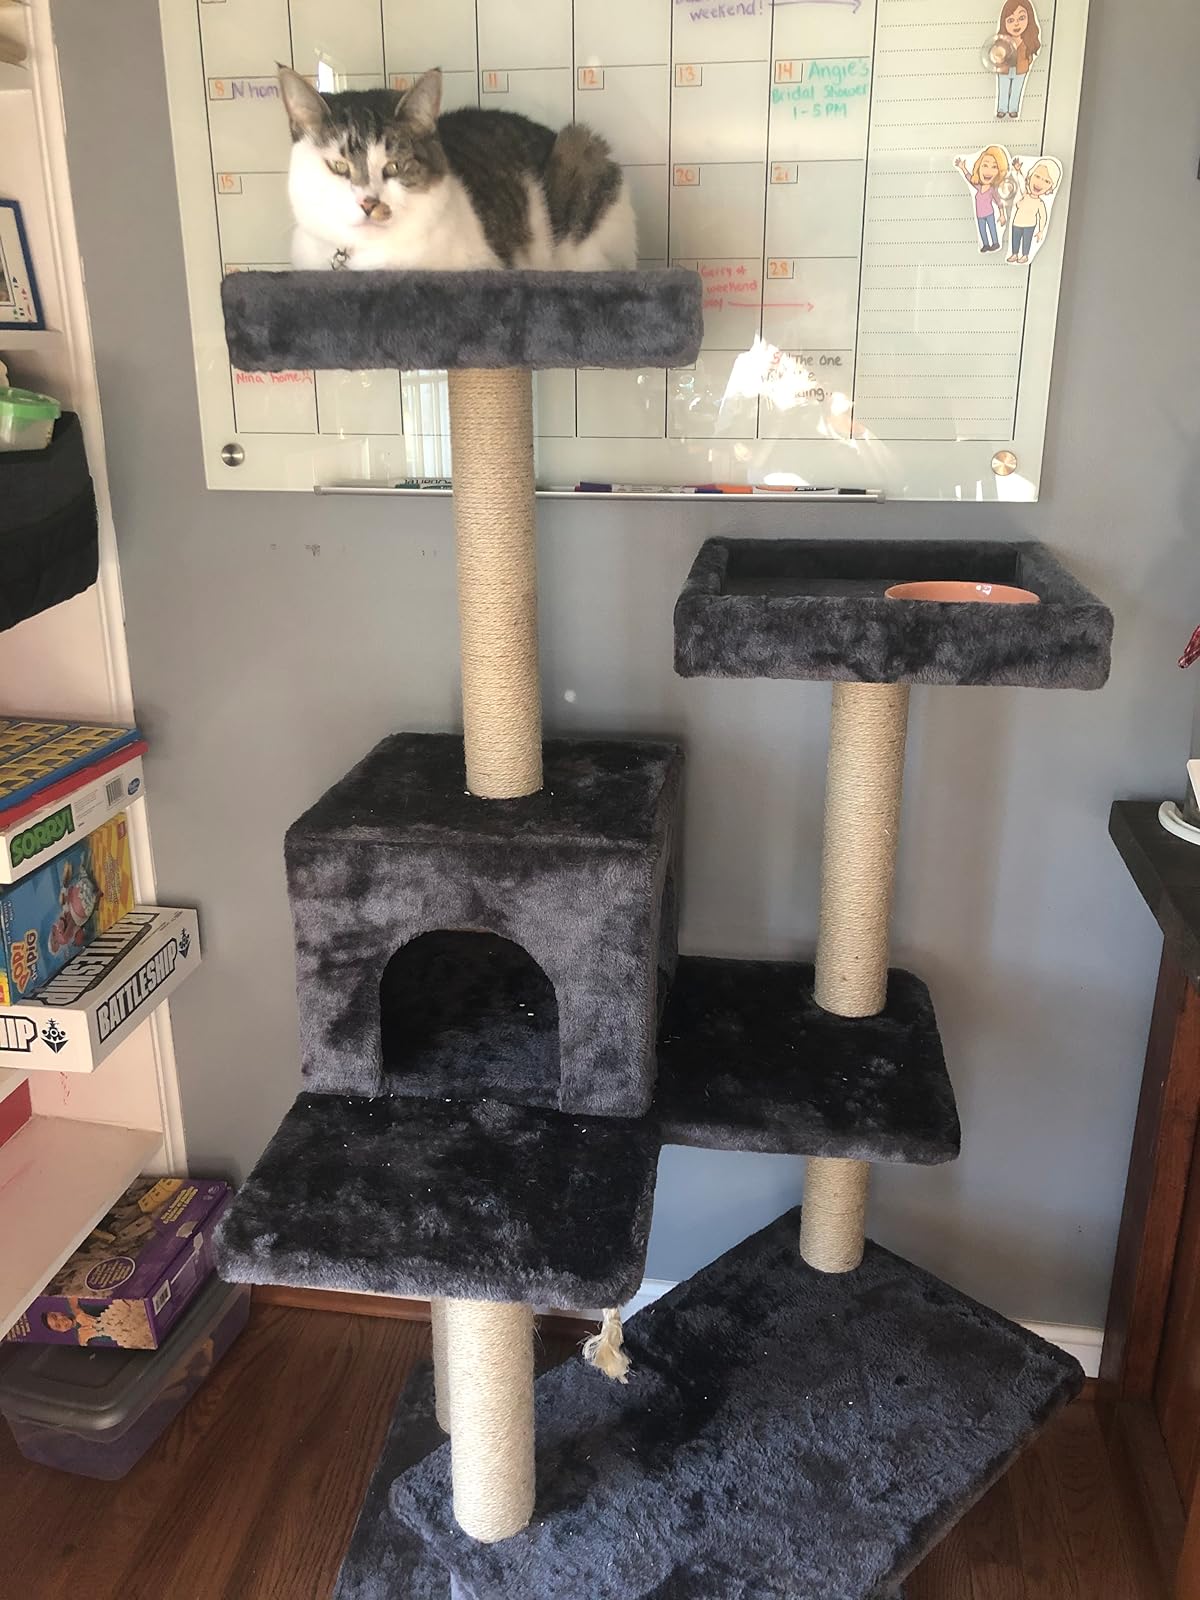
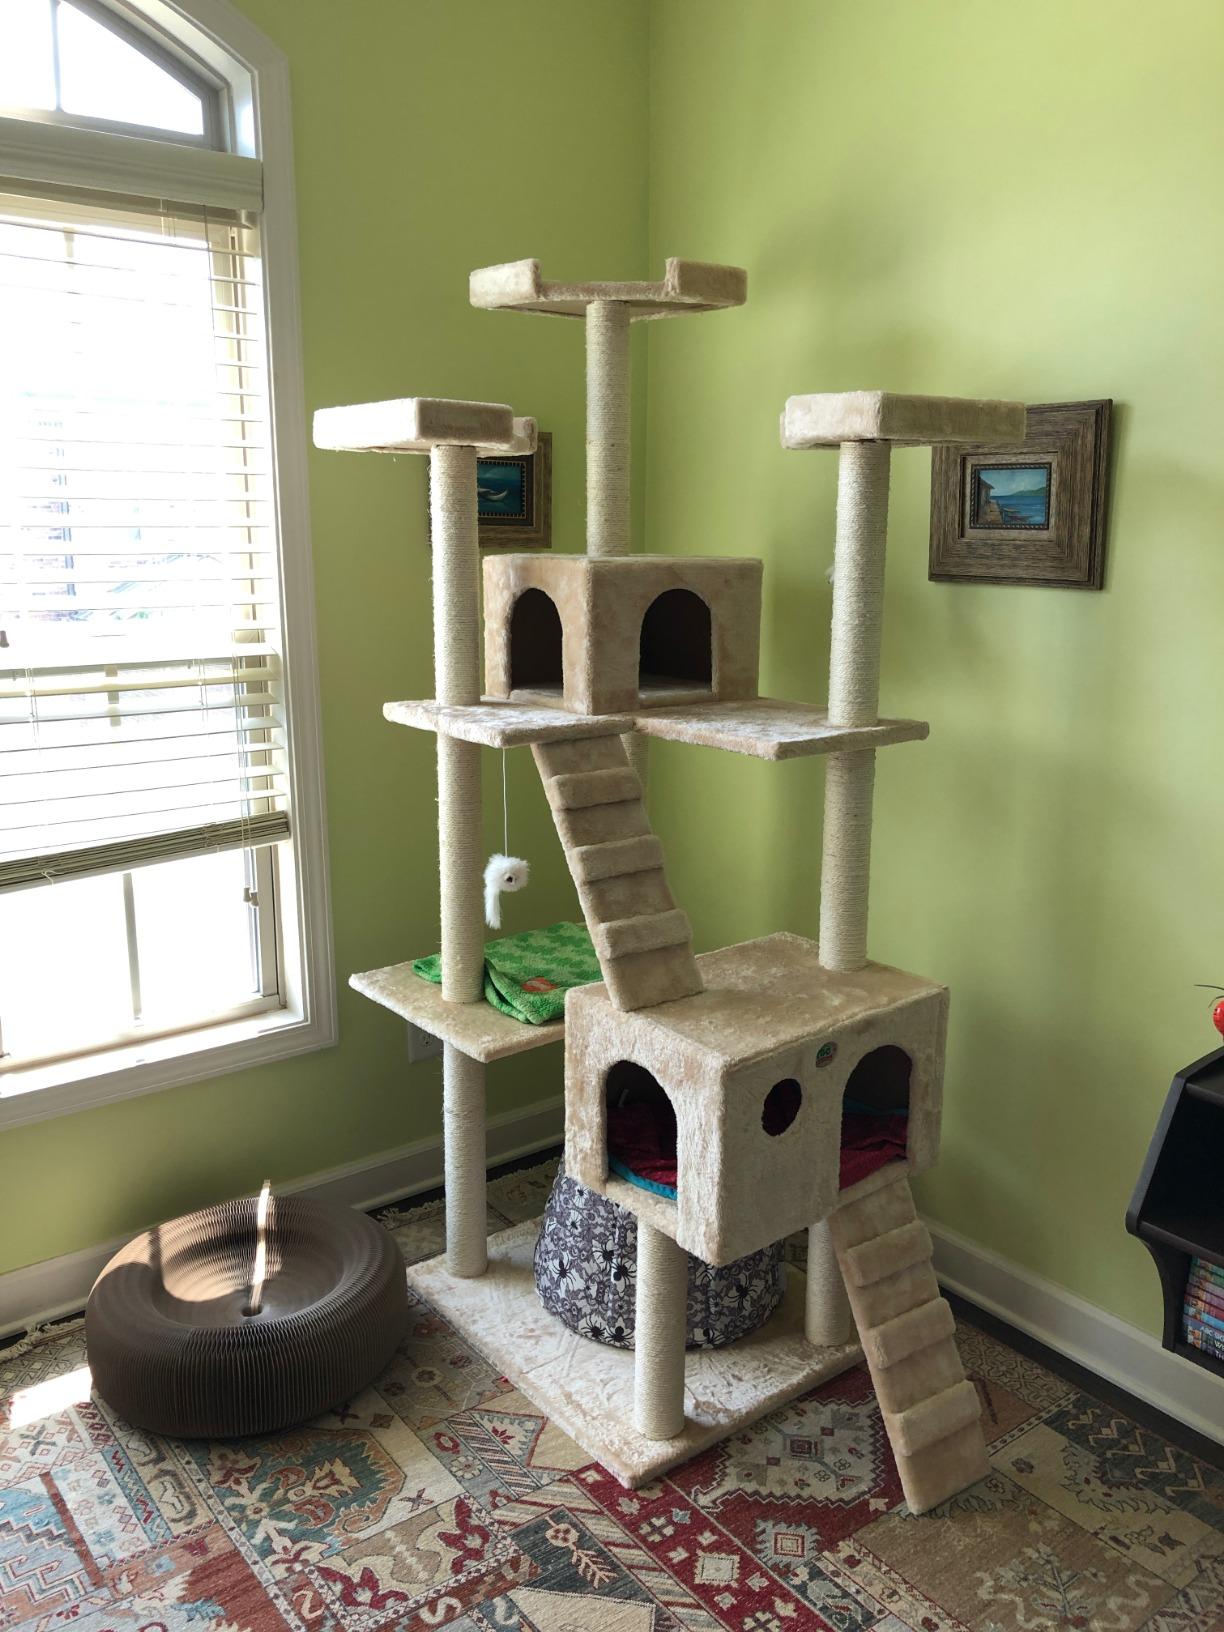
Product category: items_cat tree
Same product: no